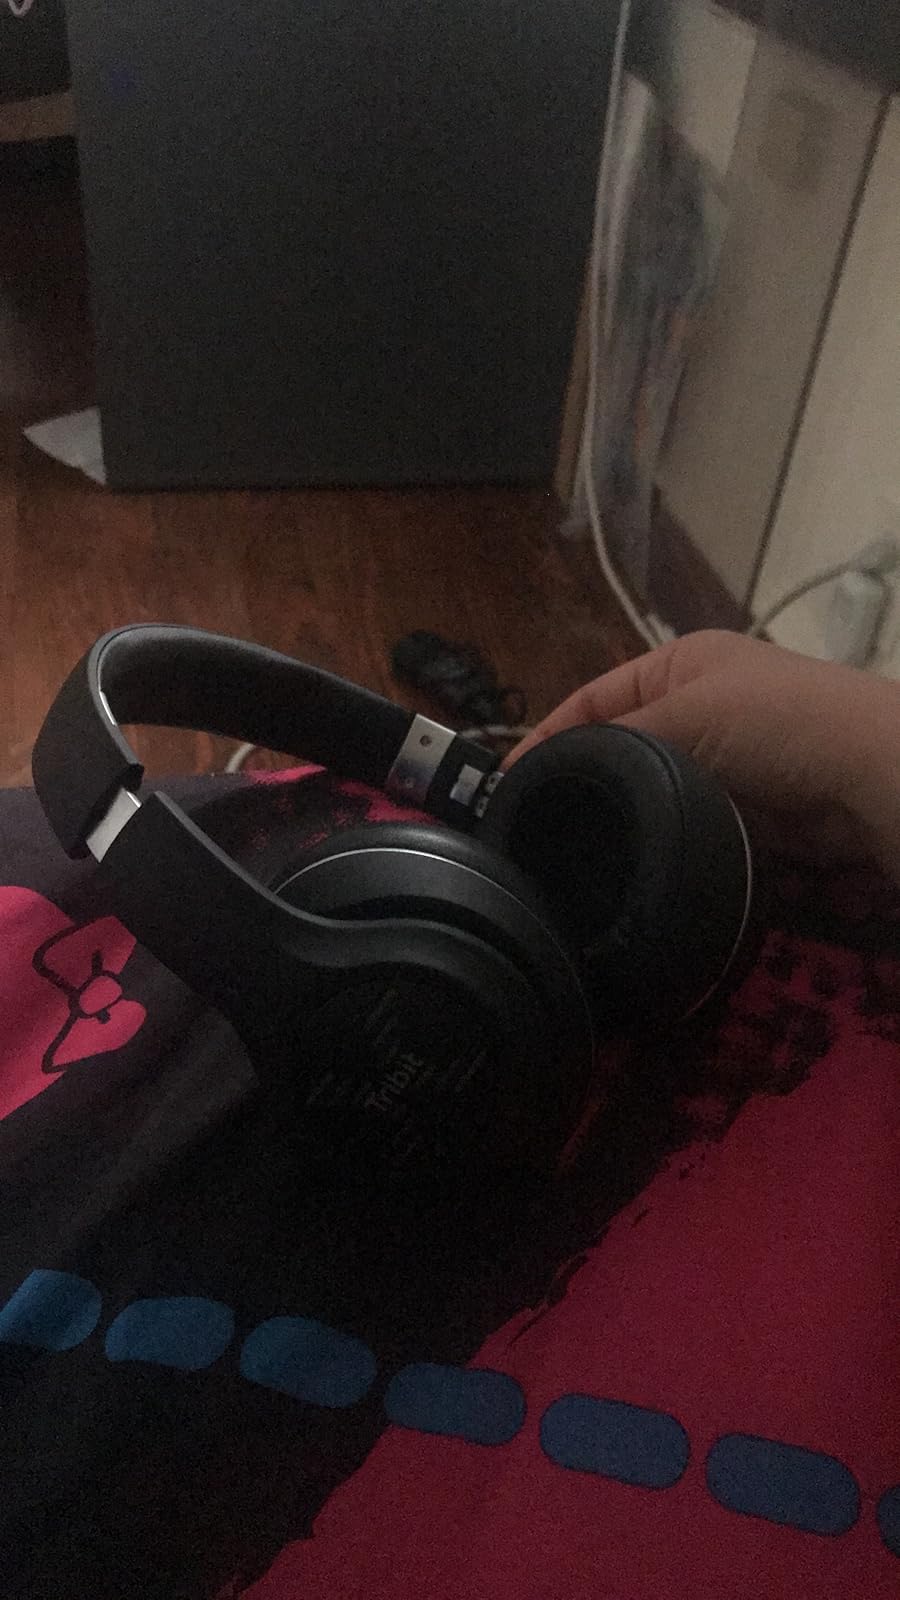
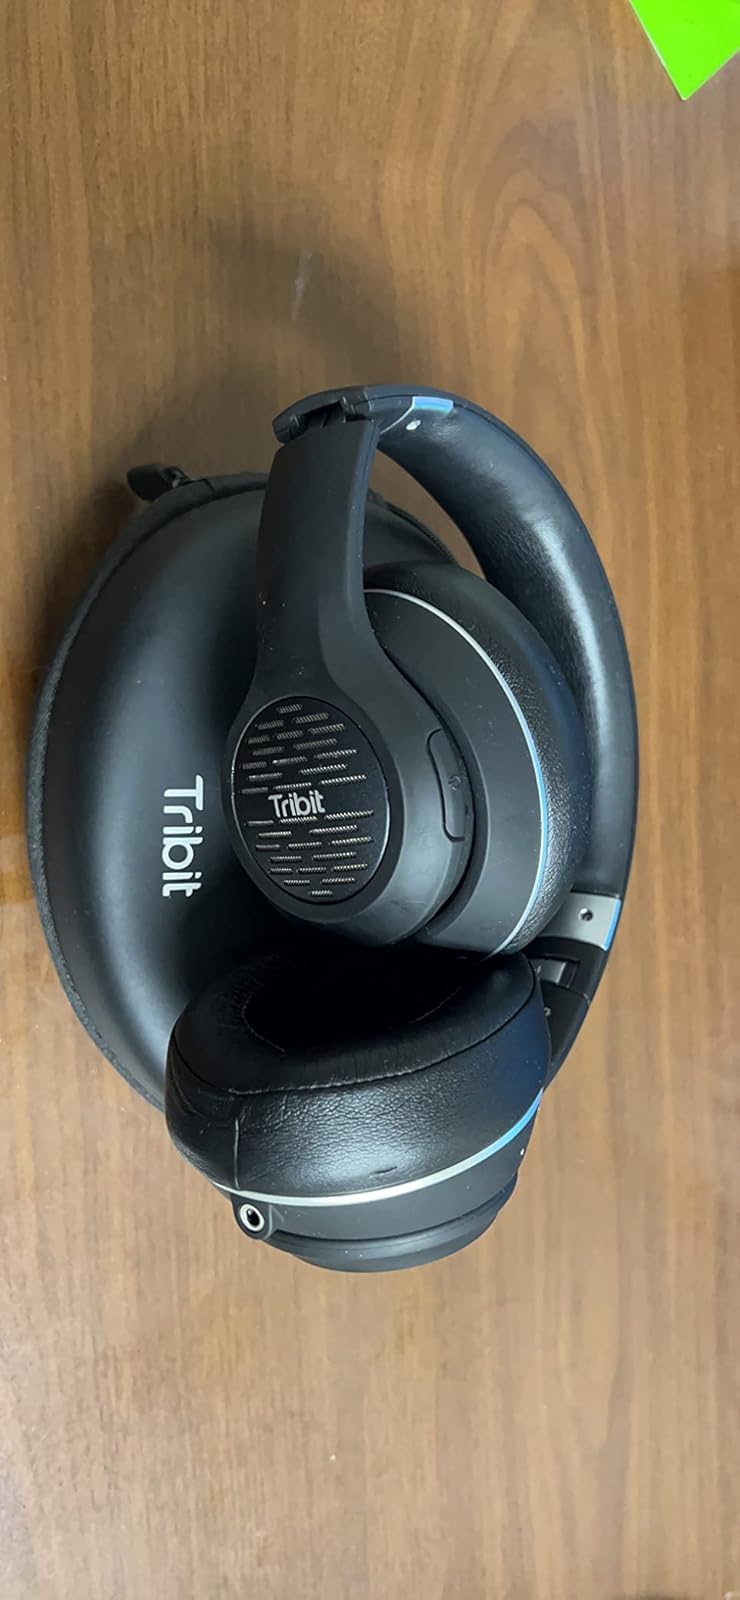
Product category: headphones
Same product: yes